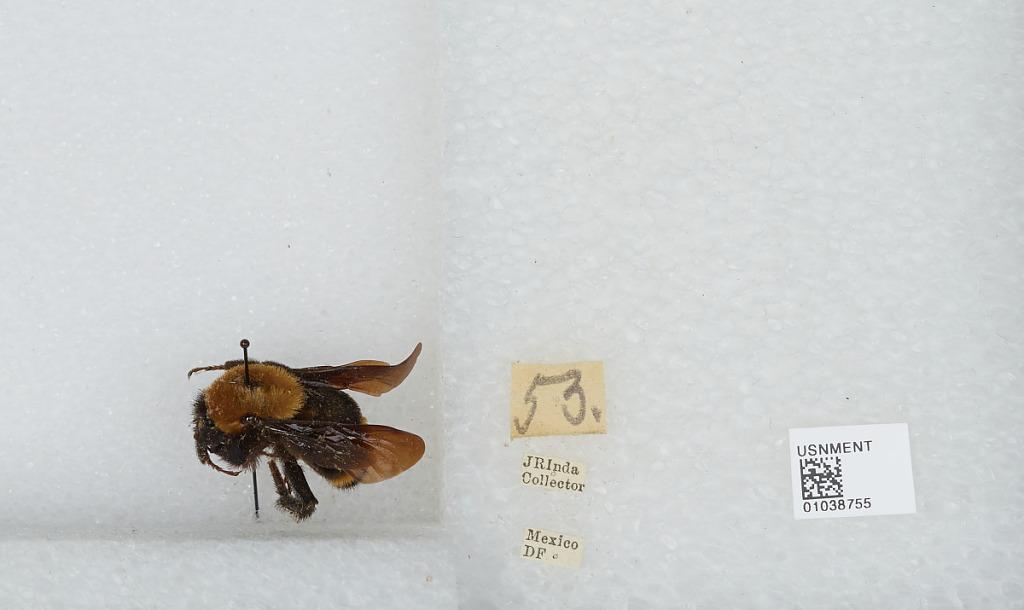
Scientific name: Bombus (Fervidobombus) steindachneri Handlirsch
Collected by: J. Inda
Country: Mexico
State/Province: Federal District